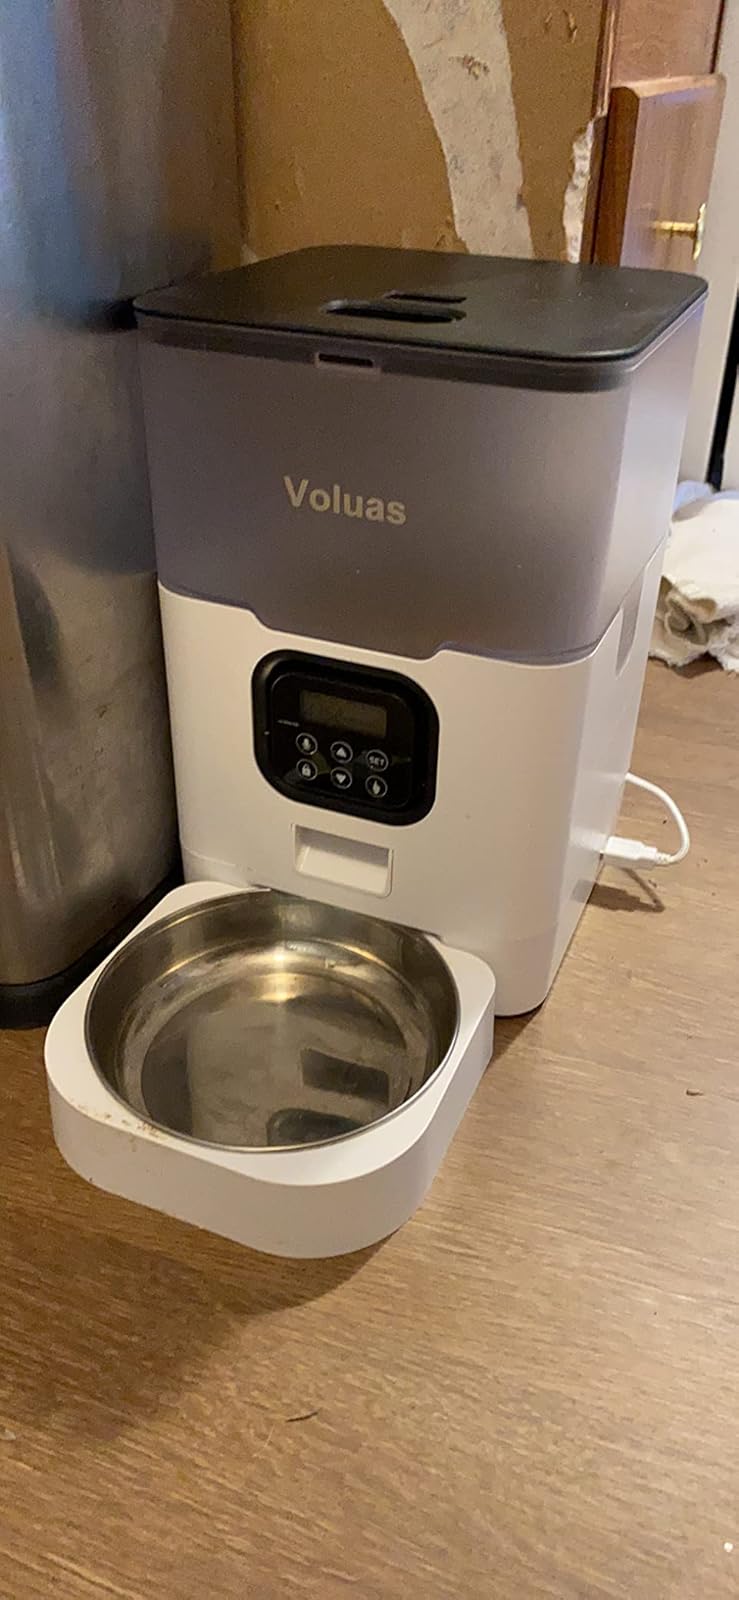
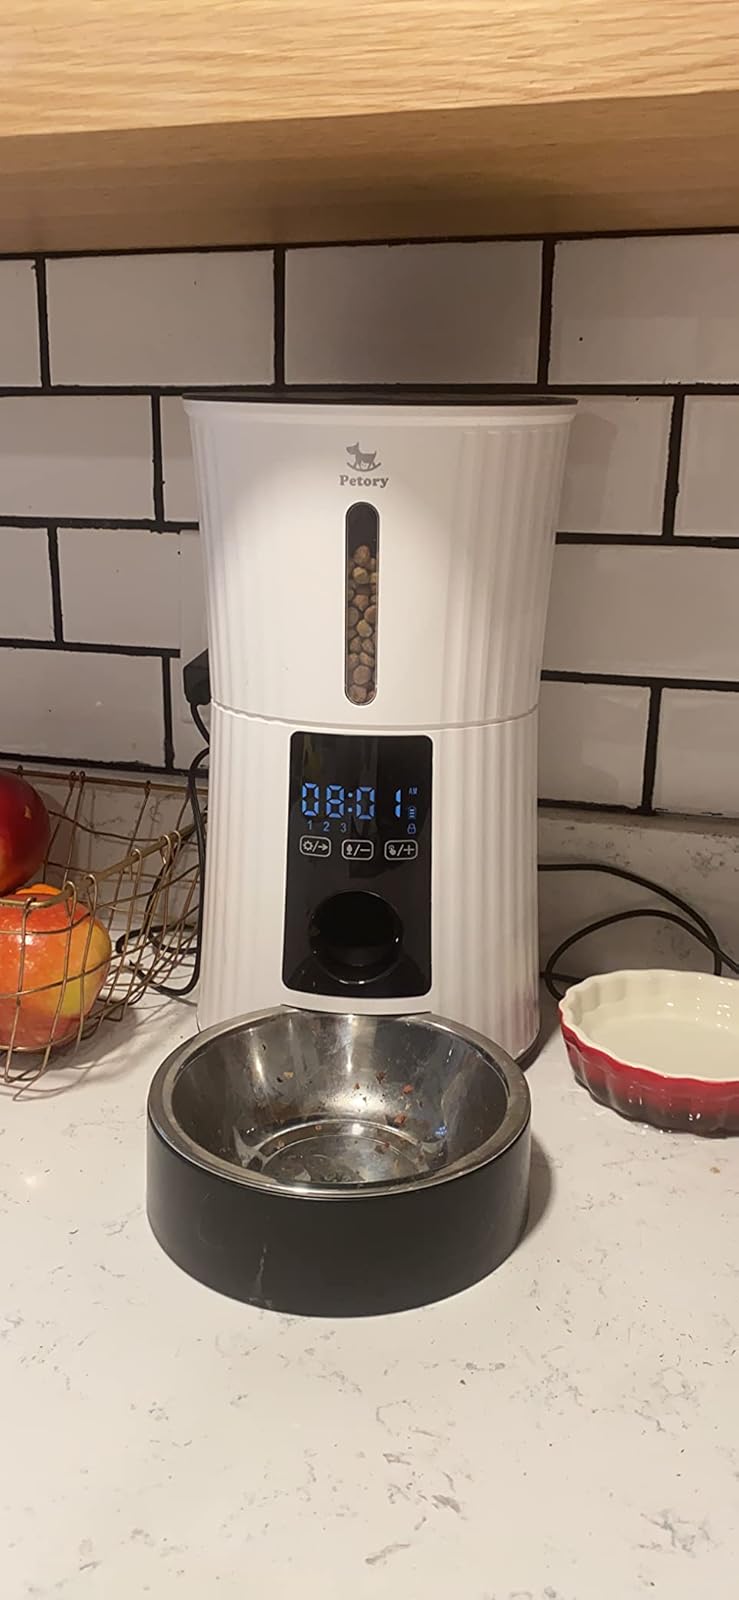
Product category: items_feeder
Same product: no